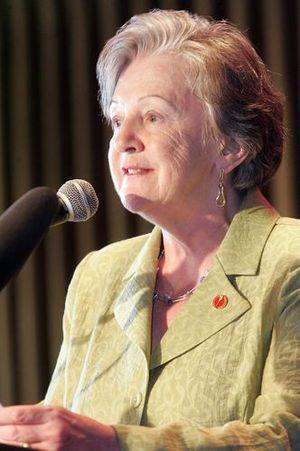
Sénatrice Maria Chaput
Maria Chaput, née le 7 mai 1942, est une femme politique canadienne franco-manitobaine.